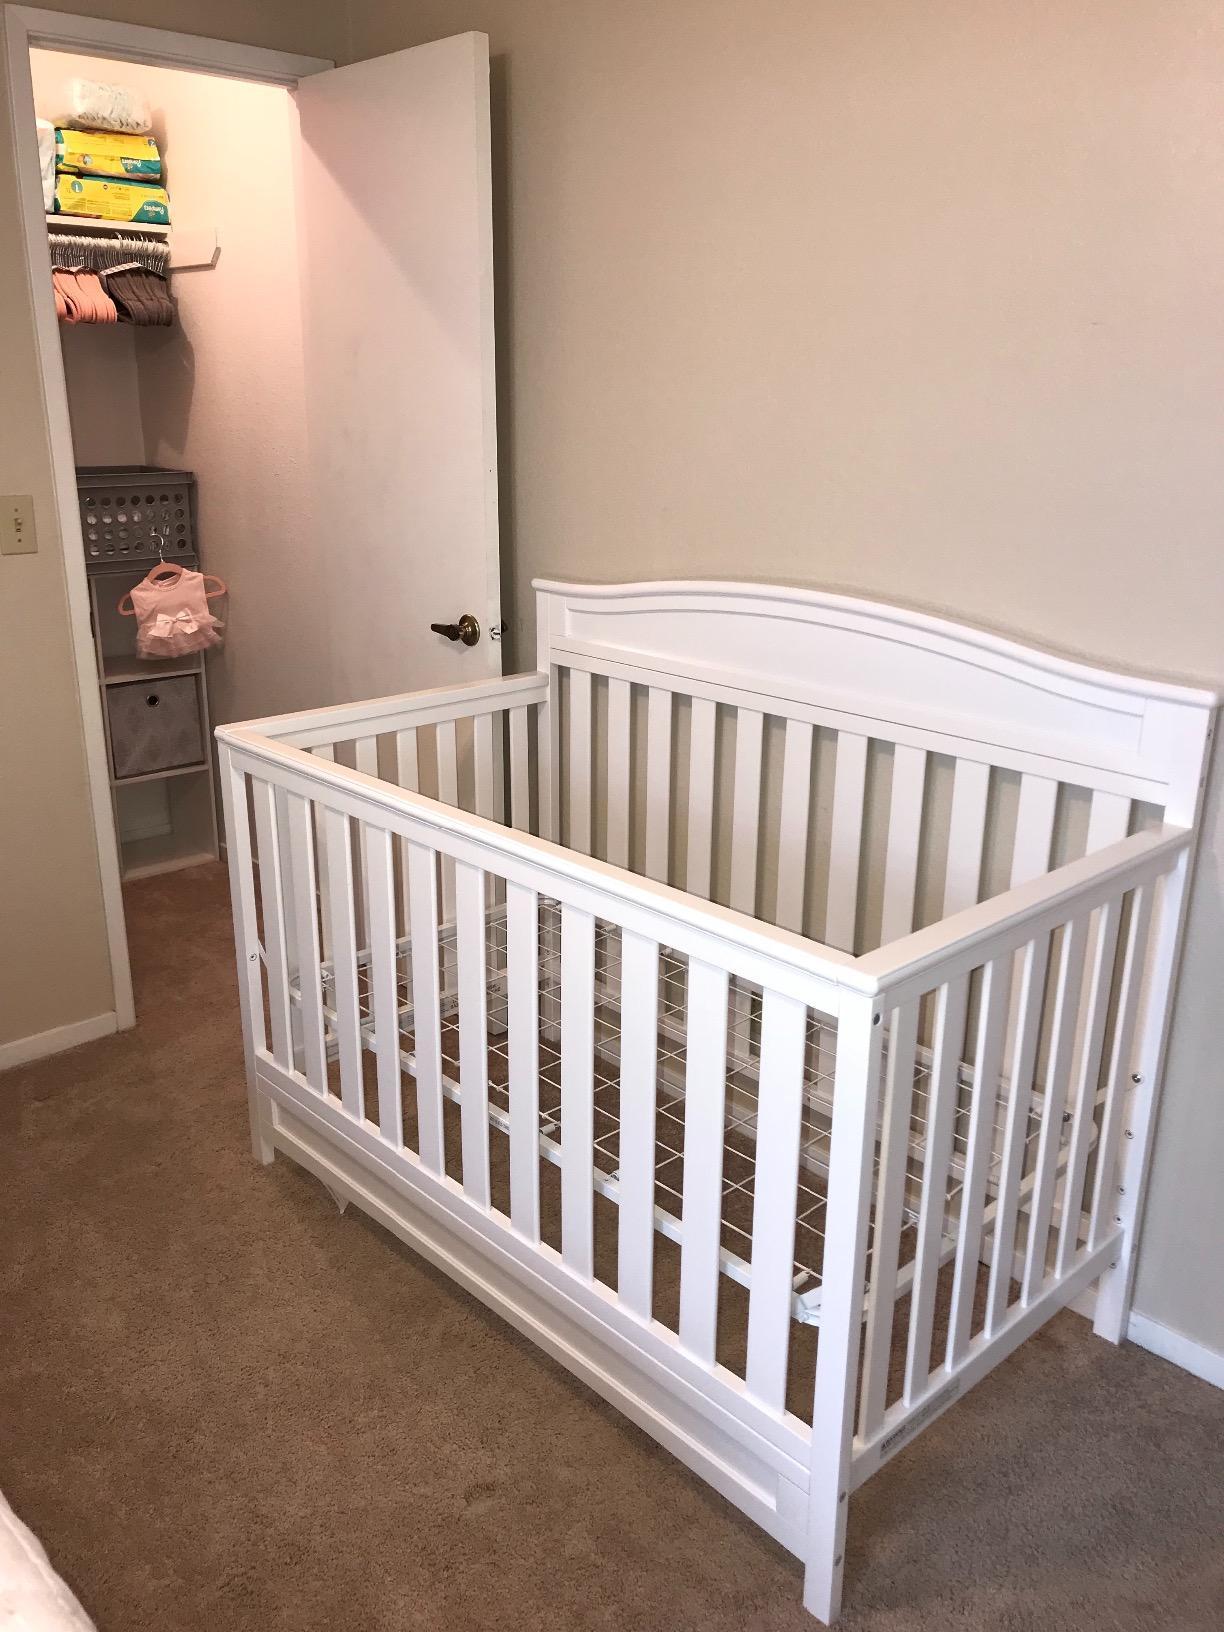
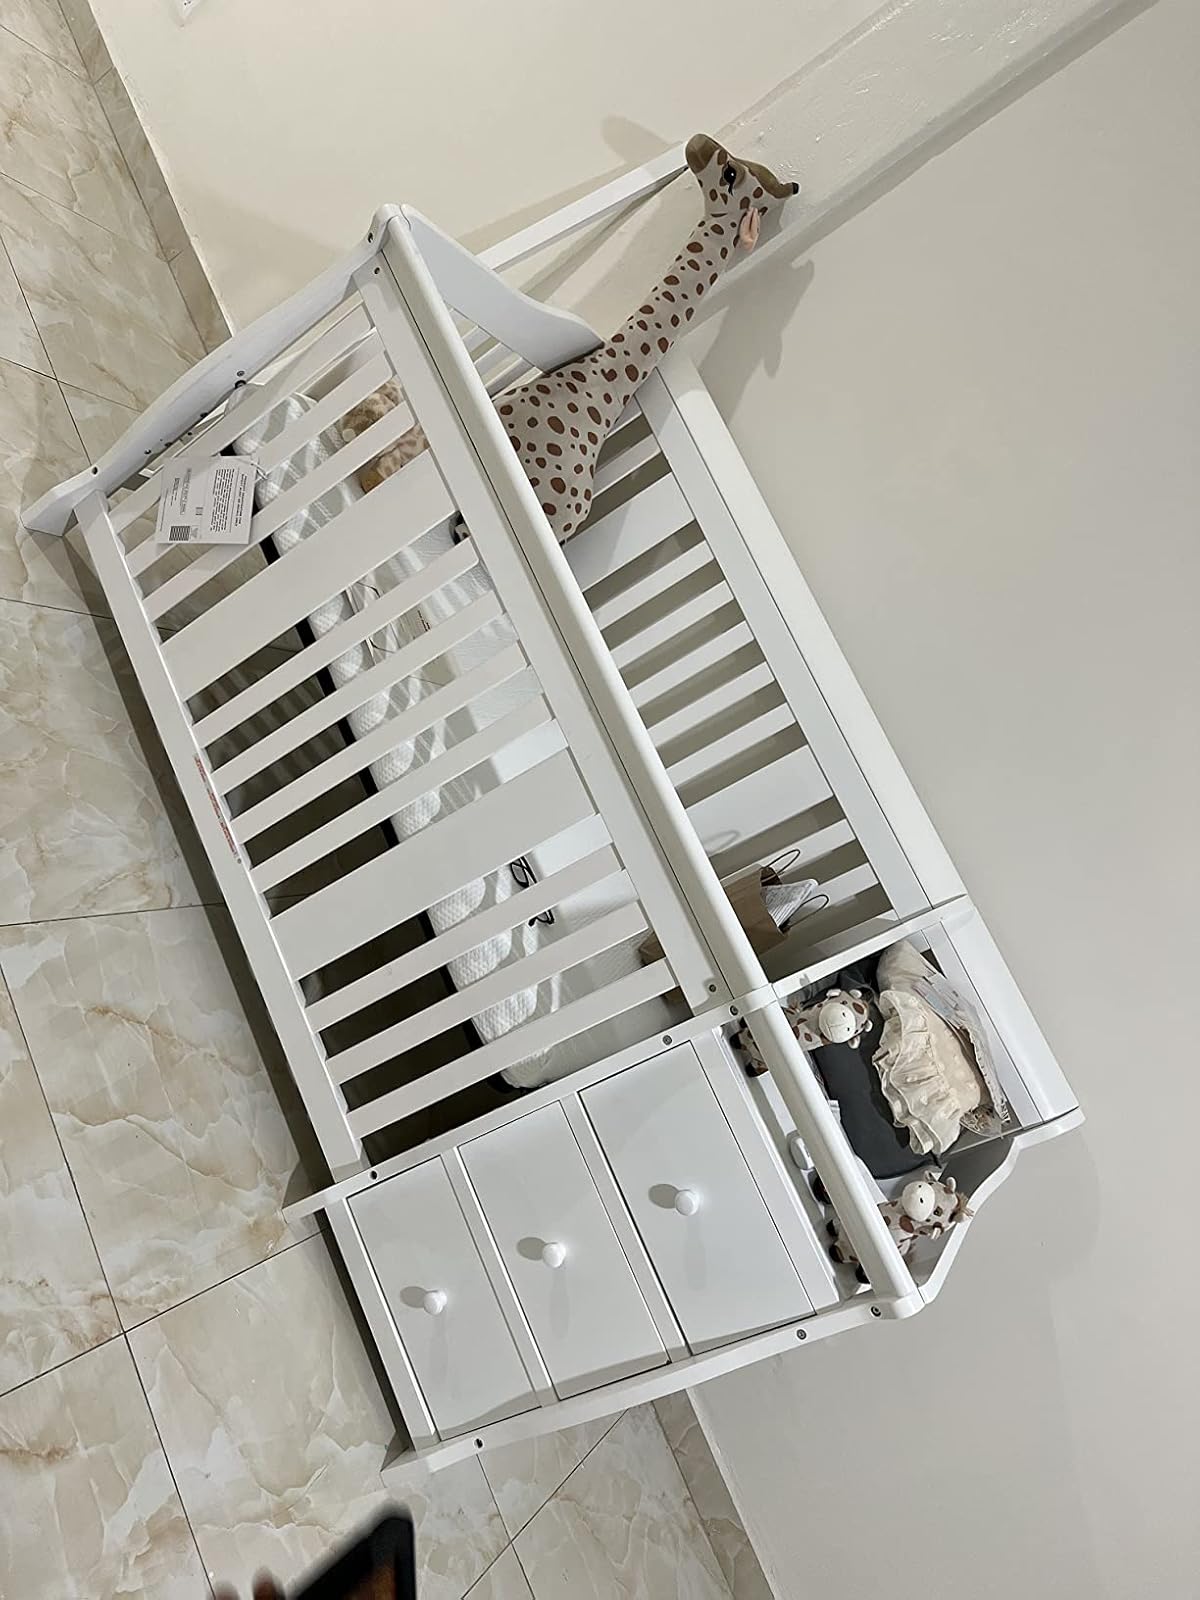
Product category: products_crib
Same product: no